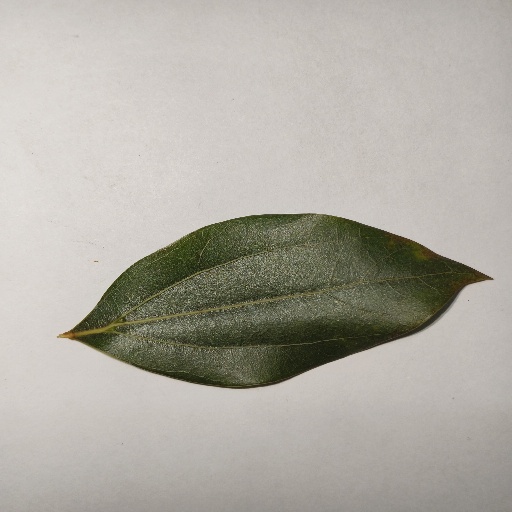
Species: Camphor
Leaf condition: Healthy Leaf